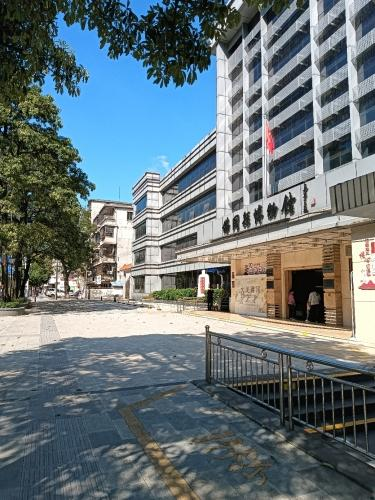
地标名称：佛冈县博物馆
所在城市：清远市·佛冈县